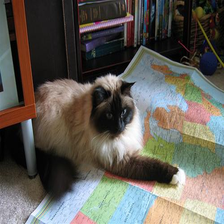
Species: cat
Breed: Birman